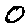
Label: 0